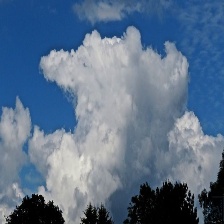
Cloud type: Cumulus